Dry Creek Rancheria Band of Pomo Indians

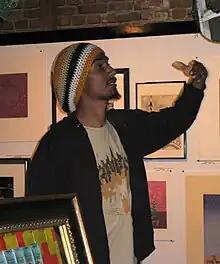
Ras K'Dee, Dry Creek Pomo singerand editor of "SNAG Magazine", performing in Point Arena, California

In 2001 the tribe had a Coup d'état. Members of the tribe, without notice, attempted to recall and replace the government (Tribal Board of Directors). The tribe resolved the problem internally (privately). However, appeals were made to the BIA that have made the information public.